Copperbelt

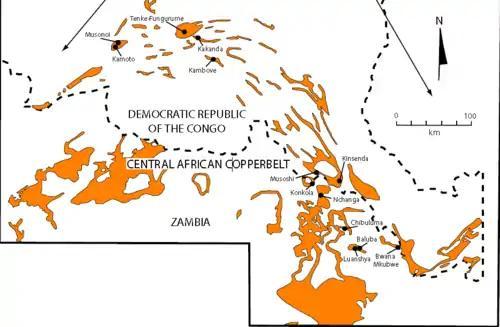
Central African Copper Belt geological map of Katanga Supergroup and mine locations

The Copperbelt is a natural region in Central Africa which sits on the border region between northern Zambia and the south eastern Democratic Republic of Congo. It is known for copper mining and is the second largest global reserve of copper, about the size of the Chilean reserve.